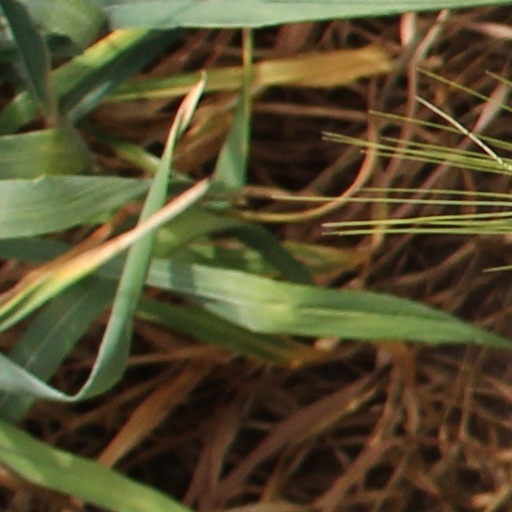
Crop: wheat